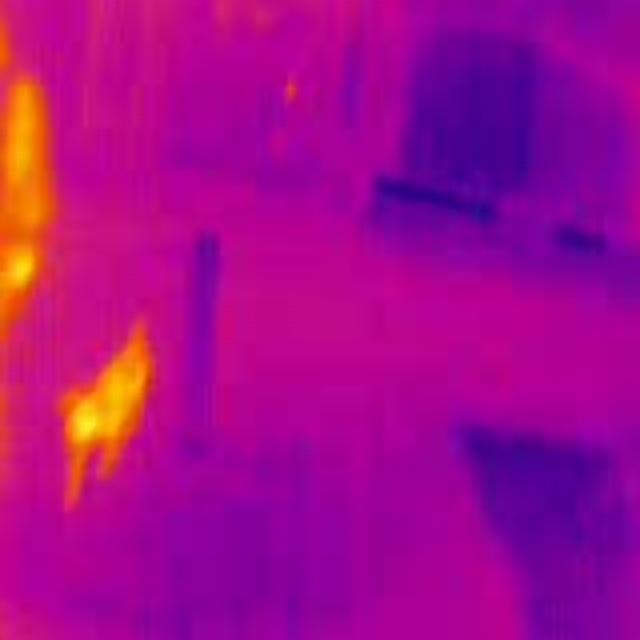
Detected objects:
label: person